Alumni Gymnasium (Dartmouth College)

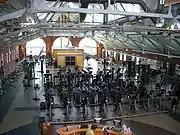
The Fitness Center as viewed from the mezzanine

Alumni Gymnasium was designed by Charles Rich and Fredrick Mathesius. Construction began in 1909 under College President Ernest Fox Nichols. The cornerstone of the gymnasium contains several historical objects, including a file of the "New Gymnasium News", copies of the student newspaper "The Dartmouth", the Dartmouth humor magazine the "Dartmouth Jack-O-Lantern", and the yearbook, the "Aegis". The building cost approximately $190,000. In 1938, engineers from the Thayer School of Engineering constructed a springy board track of Canadian spruce around the inside of the gym which was used by Glenn Cunningham to break the American mile record that year. The record was disallowed because Cunningham had been aided by pacing runners.